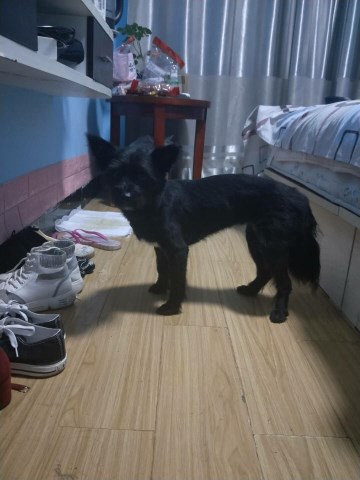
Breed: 2342-n000102-miniature_schnauzer